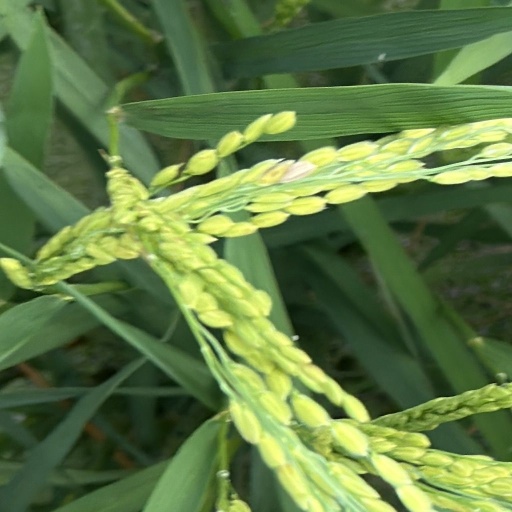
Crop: rice